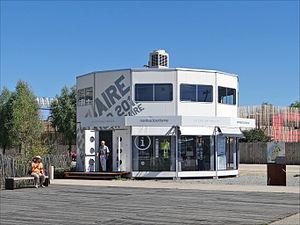
La station Prouvé est le bureau d'accueil de Nantes Tourisme sur le Parc des chantiers Ce bâtiment métallique polygonal a été créé à la fin des années 1960 par Jean Prouvé à la demande de la société Total pour servir de station-service déplaçable. Le prototype a été réhabilité à l'occasion d'Estuaire 2009. ""Le Voyage à Nantes"" (15 juin-19 août 2012) est une opération promotionnelle du territoire par l'art contemporain dirigée par Jean Blaise et qui succède à la biennale Estuaire dont 2012 est la dernière édition. Site du Voyage à Nantes www.levoyageanantes.fr/fr/ Autre bâtiment de Jean Prouvé (photo dalbera) www.flickr.com/photos/dalbera/sets/72157625219884788/with..."
Le parc des Chantiers est un grand espace récréatif de plein air situé sur l'île de Nantes, à Nantes.
La maison Binotto est une maison d'habitation privée située à Mirepoix, dans le département français de l'Ariège.